Law of Jersey

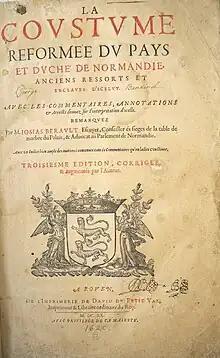
Berault's 1620 commentary

The second period in the development of Norman custom was the (the reformed custom), in force between 1583 and 1804.